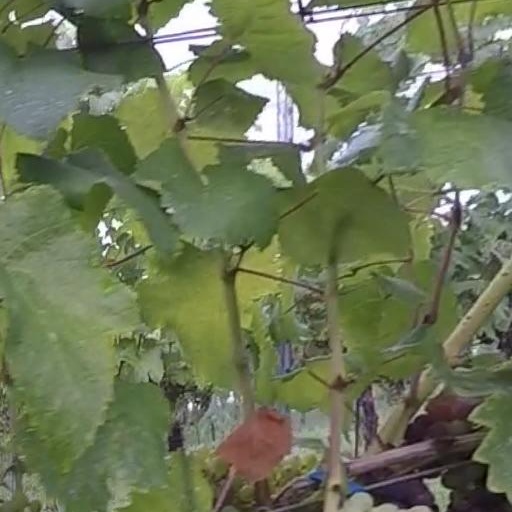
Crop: grape